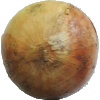
Label: white_onion